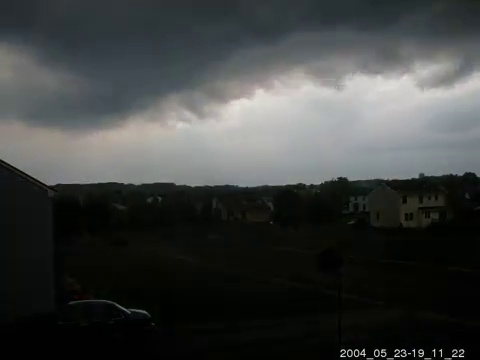
Fire: no
Smoke: no